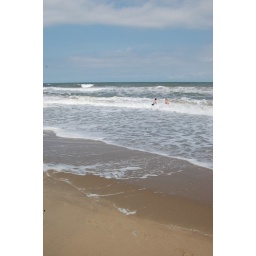
A week spent at our rented beach house in Sandbridge.